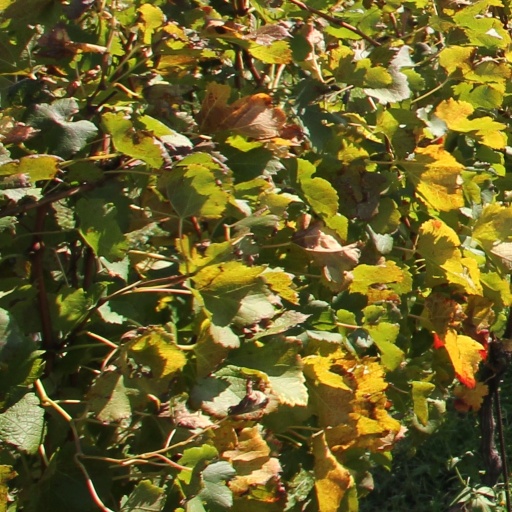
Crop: grape